Tropical cyclones in India

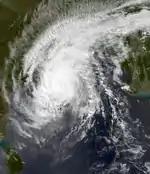
Very Severe Cyclonic Storm 03B

The season was near normal, with four cyclones forming and one making landfall over India. All the cyclones remained weak in the season as no cyclones intensified further than cyclonic storm.